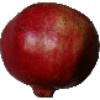
Label: Pomegranate 1